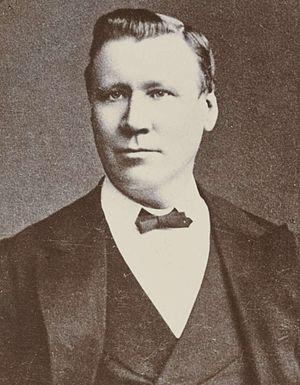
La convention fédérale australasienne est une série de trois conférences qui ont lieu de mars 1897 à mars 1898 à Adélaïde, Sydney et Melbourne.
Cet article liste les Premiers ministres d'Australie-Méridionale.